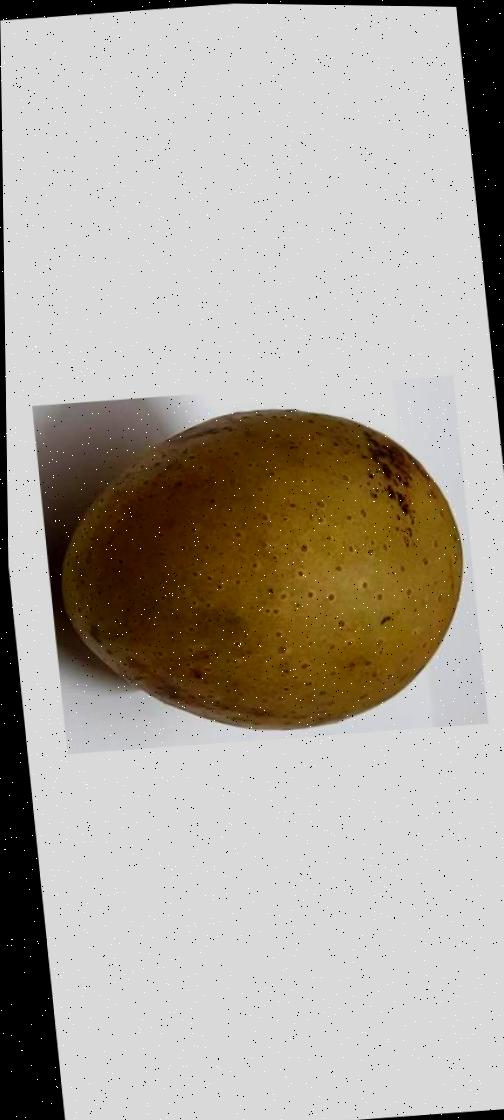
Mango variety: Gourmoti